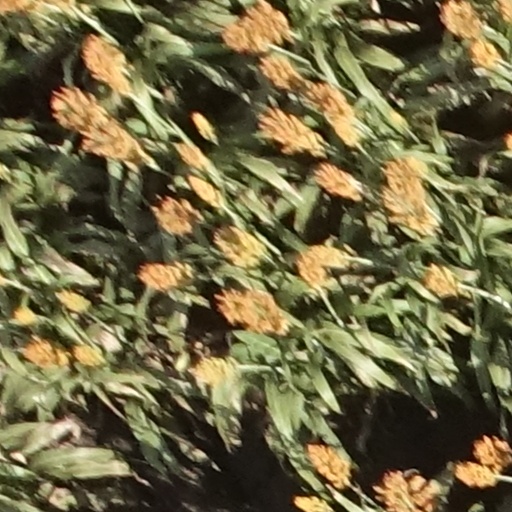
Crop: sorghum